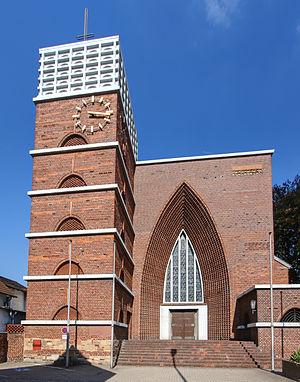
Dominikus Böhm est un architecte allemand, connu comme important bâtisseur d'églises de la première moitié du XXᵉ siècle, en renouvelant totalement le style habituel de l'architecture sacrée de l'époque et en utilisant souvent le vocabulaire de l'expressionnisme de brique.